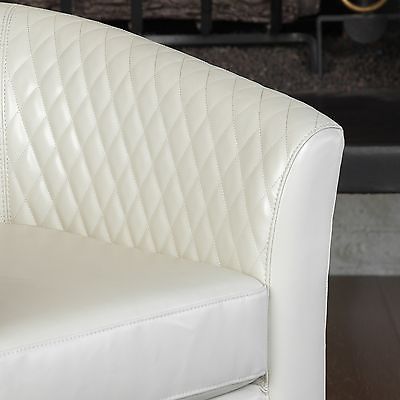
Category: chair